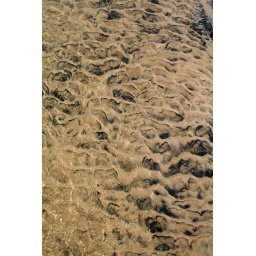
Abstract patterns in the mineral sands, in the clear water of Eli Creek. Fraser Island. Queensland.